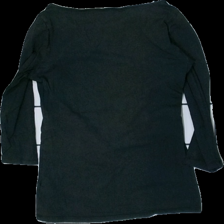
View: back
Type: Shirt
Category: Ladies
Brand: H&M
Colors: Black
Material: 100% cotton
Cut: C-collar
Size: S
Season: All
Damage: weak threading
Damage location: middle right
Price range: <50
Recommended usage: Export